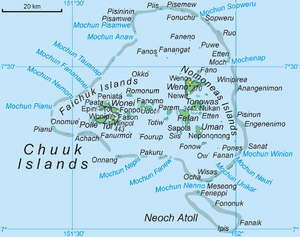
Les îles Truk sont un groupe d'îles de Chuuk dans le Pacifique à environ 1 000 kilomètres au sud-est de Guam.
L'occupation japonaise de Nauru est la période de trois ans durant laquelle Nauru, petite île isolée de l'océan Pacifique central administrée par l'Australie, est occupée par l'armée impériale japonaise dans le cadre plus général de la guerre du Pacifique et de la Seconde Guerre mondiale. Cette invasion répond à un double objectif : le contrôle des ressources en phosphate de l'île et la construction d'une base renforçant la présence militaire japonaise dans la région. S'ils ne parviennent pas à relancer l'exploitation du phosphate, les Japonais réussissent en revanche à faire de ce territoire un retranchement inexpugnable où les Américains renonceront à débarquer durant leur reconquête du Pacifique. La plus importante infrastructure qu'ils construisent est un aérodrome dont l'existence sera la cause de nombreux raids alliés. La guerre touche durement la population de l'île. Isolée par la reconquête américaine du Pacifique et surpeuplée en raison de la présence d'un important contingent de soldats japonais et de travailleurs forcés, l'île connaît un état de disette.
La déportation des Nauruans aux îles Truk est un transfert de population effectué par les Japonais durant la Seconde Guerre mondiale. Entre juin et août 1943, ils décident d'acheminer par bateau 1 200 habitants de Nauru dans le Pacifique central vers les îles Truk dans les Carolines, à 1 600 kilomètres de là. Leur décision est motivée par la surpopulation dont souffre Nauru à la suite de l'installation d'une importante garnison. Arrivés à destination, les îliens sont dispersés sur plusieurs îles et astreints au travail forcé. 40 % d'entre eux meurent en raison des privations auxquelles ils sont soumis, des exactions et des bombardements alliés. Les rescapés sont rapatriés en janvier 1946.
Les Faichuk ou îles Faichuk sont un groupe de huit îles dans l'État de Chuuk.